Doug MacLean

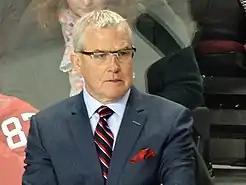
MacLean in 2014

James Douglas MacLean (born April 12, 1954) is a Canadian sportscaster working for Rogers Media's Sportsnet and former ice hockey coach and general manager. He is the former president/general manager and head coach of the National Hockey League's Columbus Blue Jackets and was also the head coach of the Florida Panthers. He is affectionately known as "Prince Eddy" due to his affinity for Prince Edward Island.